Amy Post

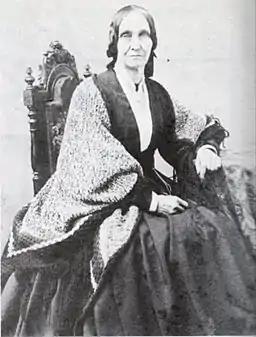

Amy Kirby Post (December 20, 1802 – January 29, 1889) was an American activist who was central to several important social causes of the 19th century, including the abolition of slavery and women's rights. Post's upbringing in Quakerism shaped her beliefs in equality of all humans, although she ultimately left the Religious Society of Friends because of her desire to actively support social change efforts that called upon her to collaborate with non-Quakers. A friend of many prominent activists including Frederick Douglass and Susan B. Anthony, Post provided key support to the causes that she believed in both publicly and in less-public ways. She was a signer of the 1848 Declaration of Sentiments and a life-long activist who committed herself to work toward a range of intersecting social issues. This blended activism approach sets Post apart from many other activists of her time who advocated for a single issue in the hopes that doing so would lead to sufficient social change.